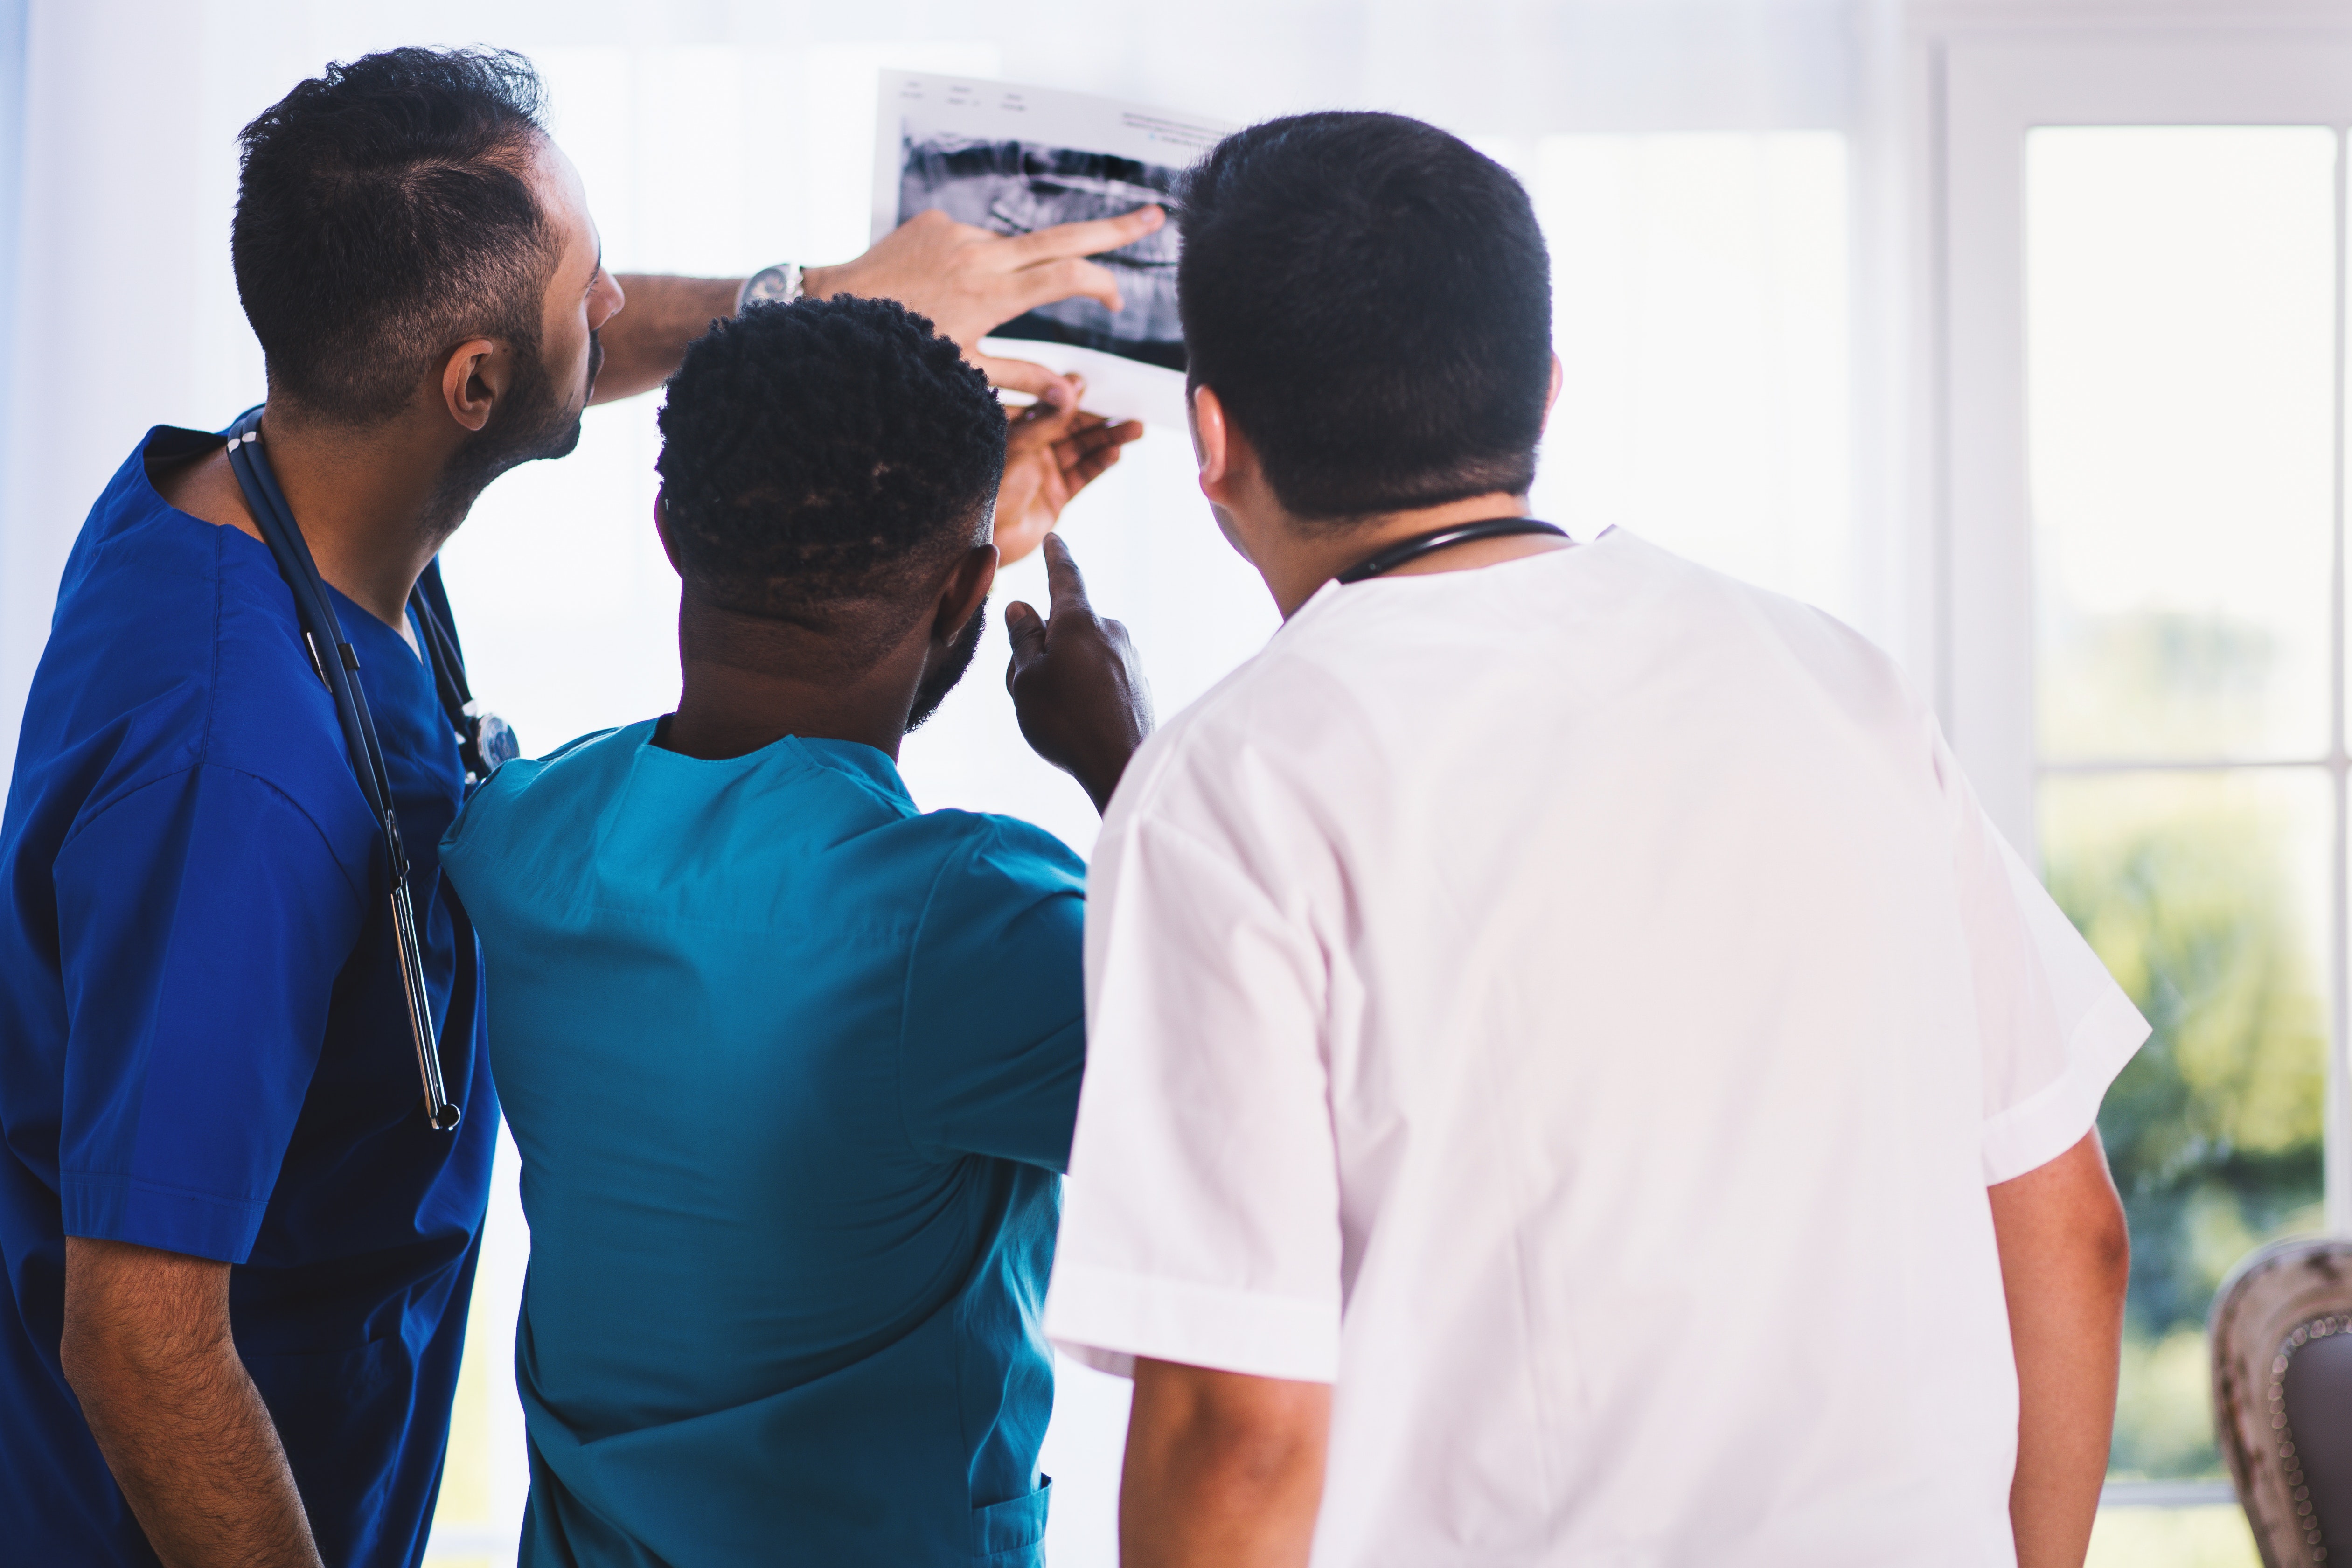
community, youth, adaptation, event, conversation, recreation, team, t shirt, job, white collar worker, gesture, service